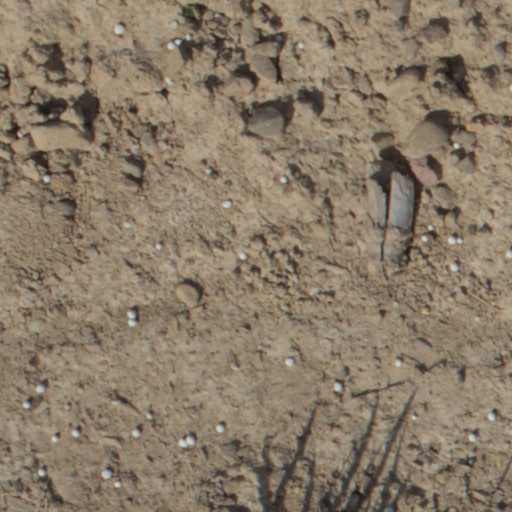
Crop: wheat